Kosovo War

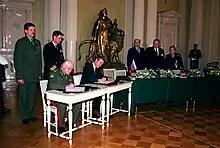
Russian Minister of Defense Marshal Igor Sergeyev (seated left) and Secretary of Defense William S. Cohen (seated center) sign the agreed principles which are the basis for Russian participation in the international peacekeeping force (KFOR) in Kosovo at the Presidential Place in Helsinki, Finland, on June 18, 1999. Observing the signing are Russian Minister of Foreign Affairs Igor Ivanov (3rd from right), Finnish President Martti Ahtisaari (2nd from right) and Secretary of State Madeleine Albright (right).

The NATO bombing campaign lasted from 24 March to 11 June 1999, involving up to 1,000 aircraft operating mainly from bases in Italy and aircraft carriers stationed in the Adriatic. Tomahawk cruise missiles were also extensively used, fired from aircraft, ships, and submarines. With the exception of Greece, all NATO members were involved to some degree. Over the ten weeks of the conflict, NATO aircraft flew over 38,000 combat missions. For the German Air Force ("Luftwaffe"), it was the second time it had participated in a conflict since World War II, after the Bosnian War.